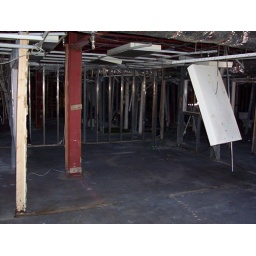
View when walking in the front door taken after asbestos abatement-future atrium area.